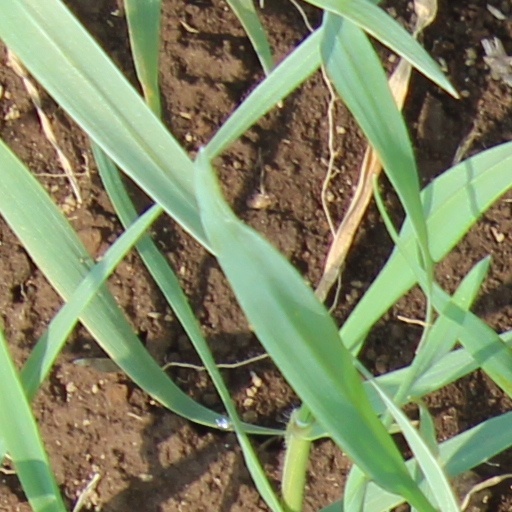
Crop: wheat